Mordechai Willig

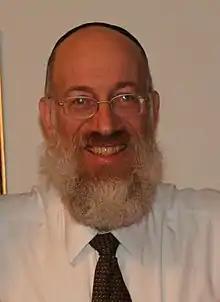

HaRav Mordechai Yitzchak HaLevi Willig (born April 25, 1947; 5th of Iyyar, 5707 on the Hebrew calendar) is an Orthodox rabbi and rosh yeshiva at Yeshiva University in Washington Heights, Manhattan. He is often known to his students as the Ramu, which is the transliteration of the acronym of the Hebrew letters Reish, Mem, and Vav, which spell out the first letters of Willig's title and name (Rabbi Mordechai Willig = ).